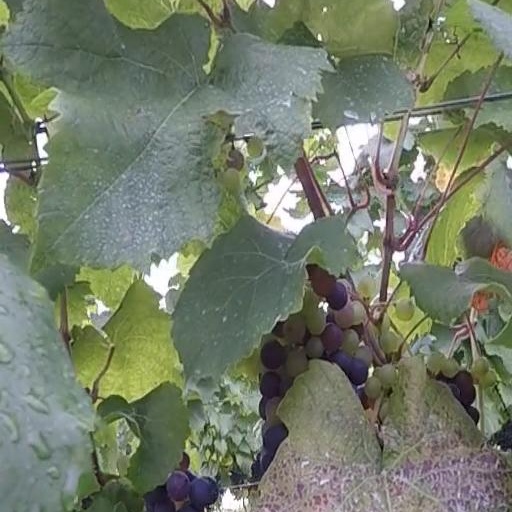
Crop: grape